Describe the emotion expressed in this image:  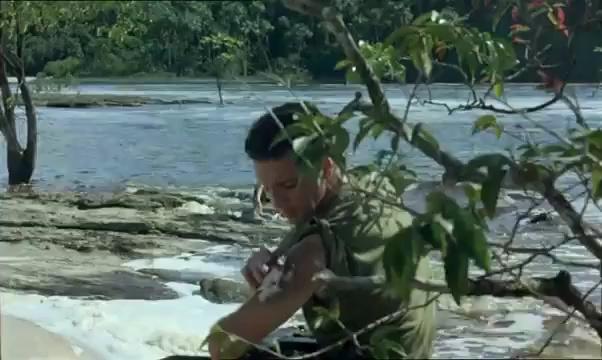
This person displays Suffering, valence and arousal with low intensity.